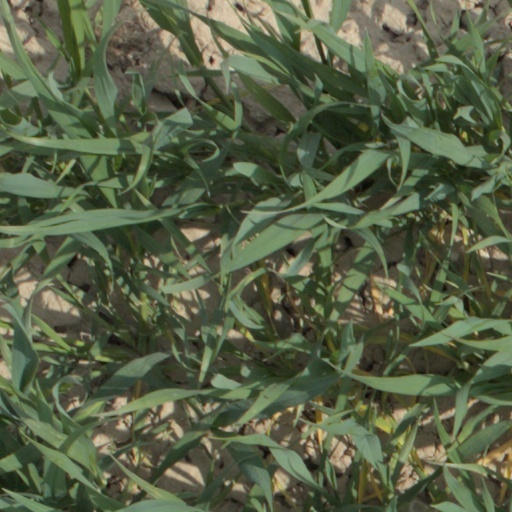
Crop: wheat